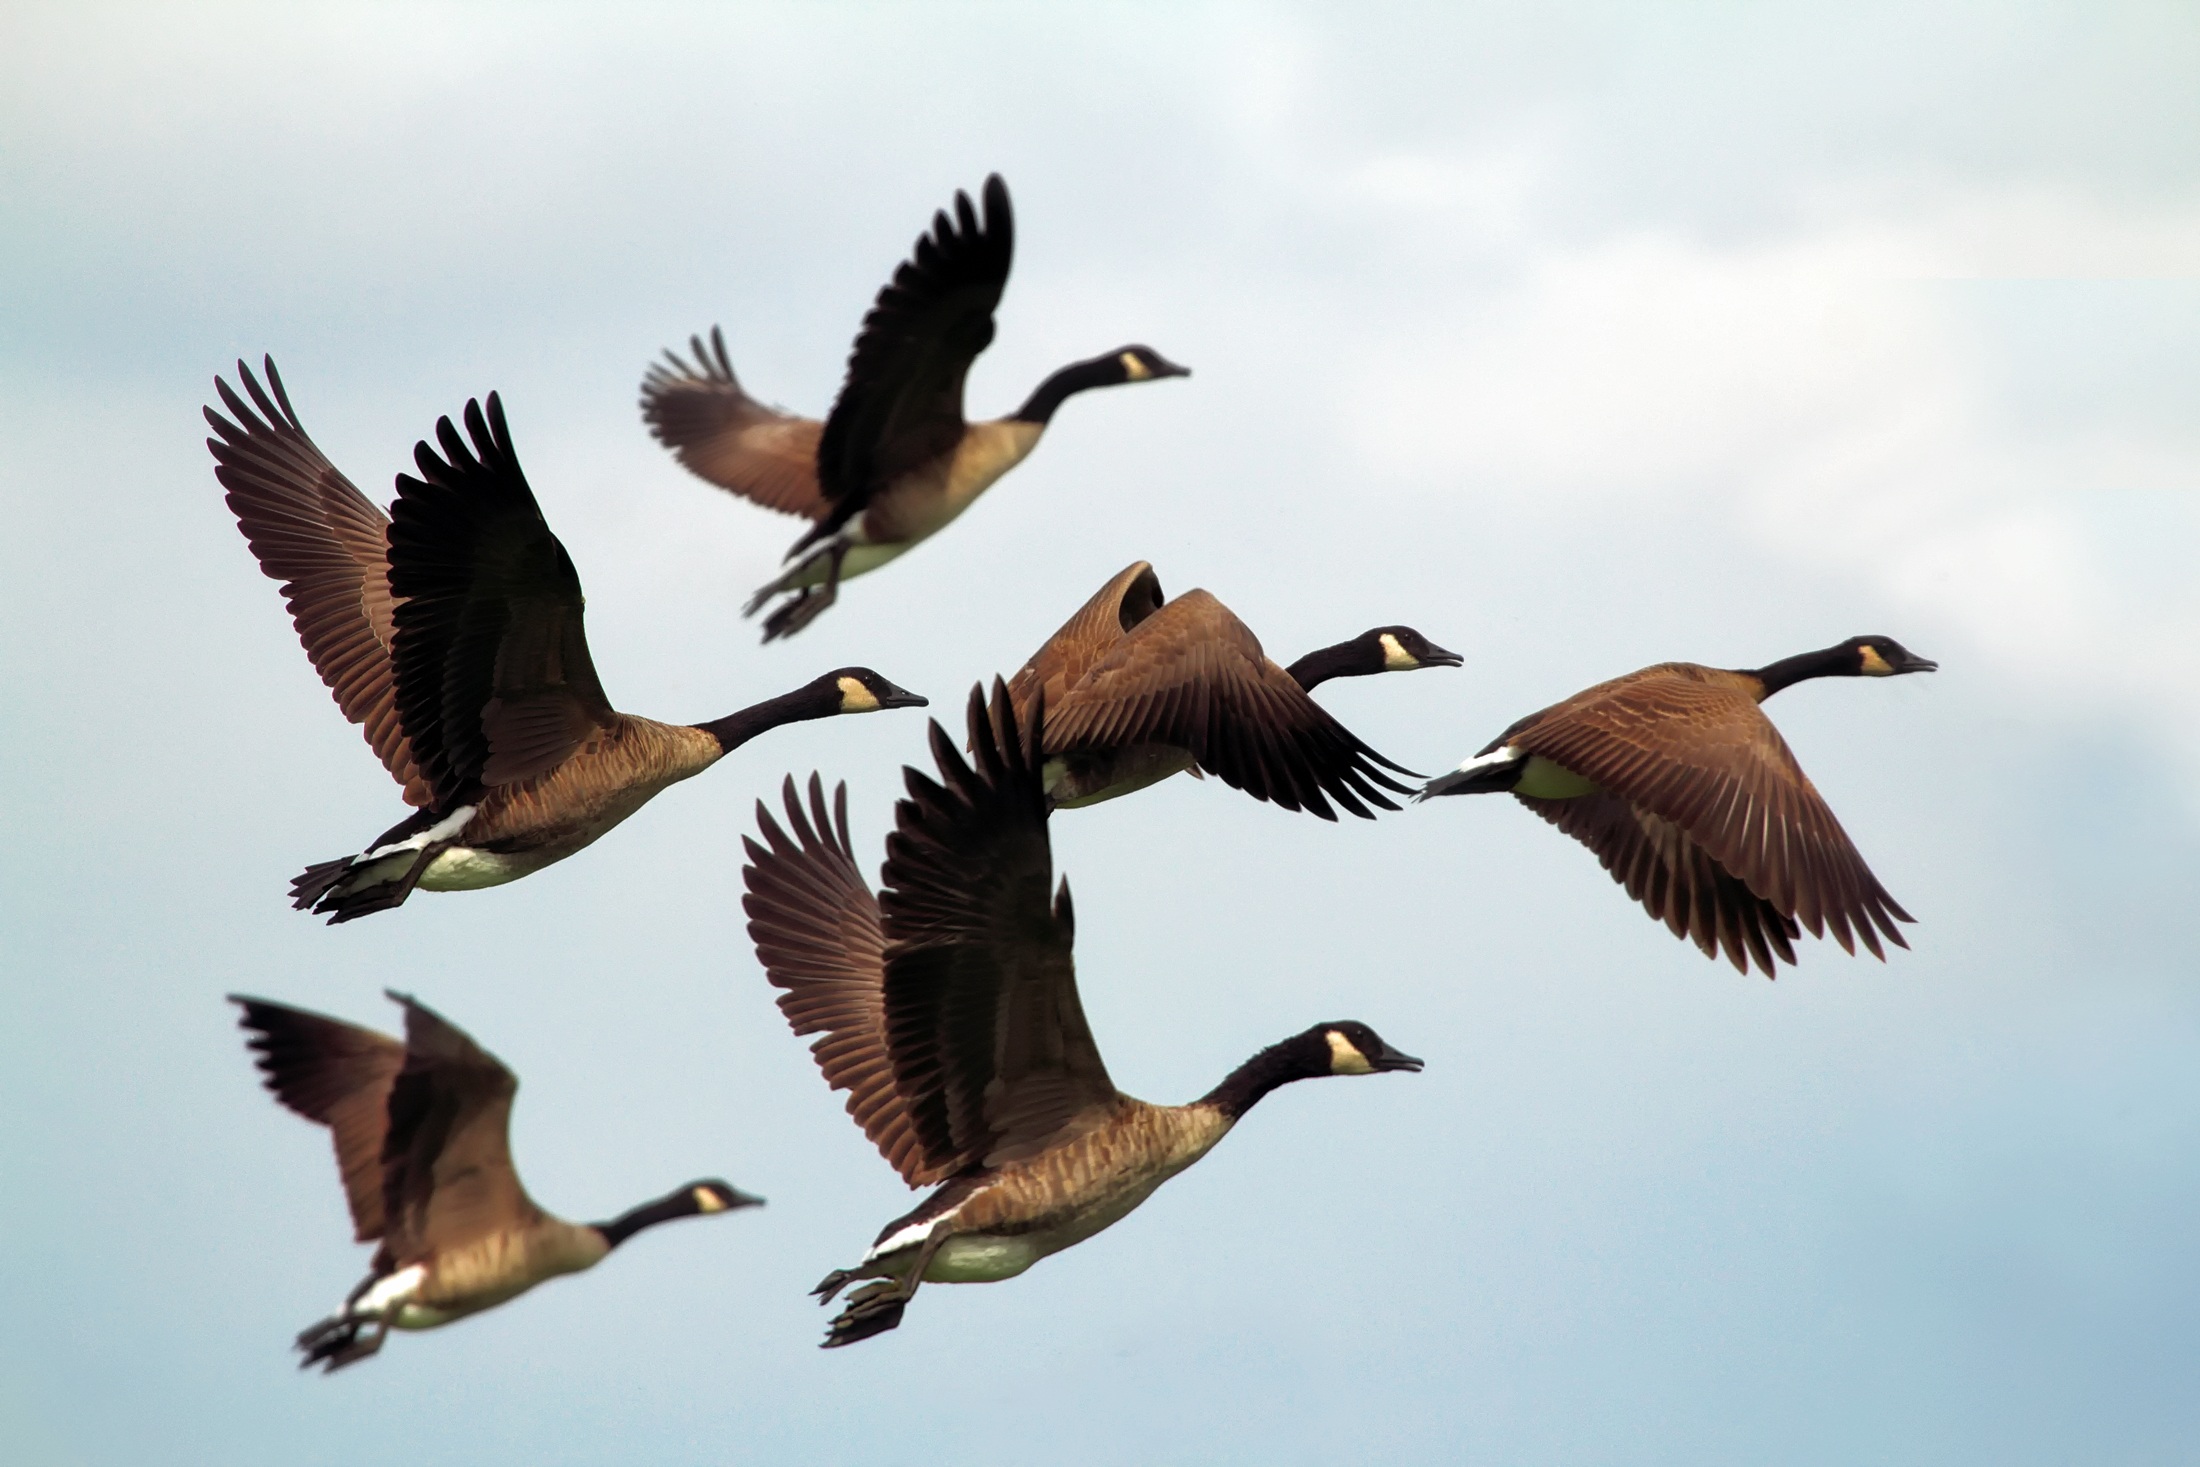
bird, wing, sky, flock, flying, formation, wildlife, beak, fauna, outdoors, birds, hdr, clouds, duck, goose, geese, vertebrate, waterfowl, water bird, bird migration, animal migration, ducks geese and swans